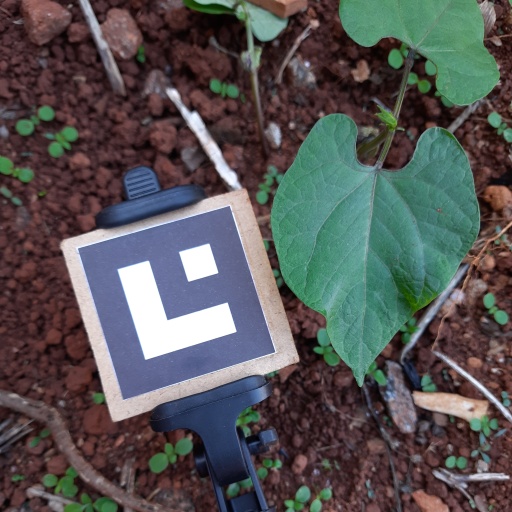
Observations: wavy surface, no eating holes, under shade